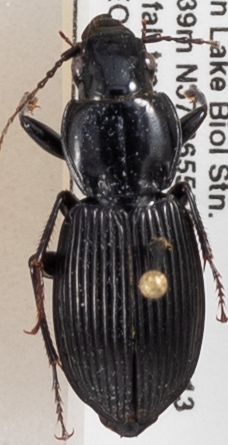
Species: Pterostichus coracinus
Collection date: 2018-08-28
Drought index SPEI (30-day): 1.69
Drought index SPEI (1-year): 0.8
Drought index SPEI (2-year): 0.8